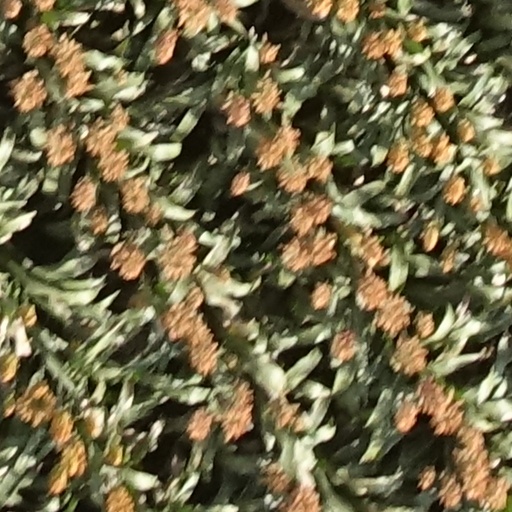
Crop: sorghum